Residente

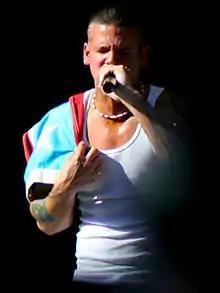

Calle 13 was formed when Residente and his stepbrother Visitante (real name Eduardo José Cabra Martínez) began creating music together in 2004. Before forming the group, Residente obtained a master's degree in art from the Savannah College of Art and Design while Visitante had studied music at the University of Puerto Rico. Residente returned to Puerto Rico in 2003. The step-brothers hosted their music on a website, and began searching for a record label to release their music commercially.